Marcelina Zawisza

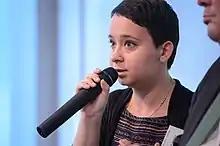
Marcelina Zawisza in 2013

She was a member of The Greens and of Young Socialists. She ran in the 2014 European Parliament election on the Greens' list and was the chief of staff of Joanna Erbel, the Green candidate for mayor of Warsaw in the local government election. In 2015 she left the Greens and became one of the founding members of the new political party Partia Razem. Since the party's foundation in May 2015 she has been a member of the National Board of Razem.